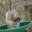
Label: squirrel